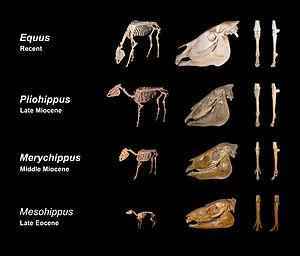
Représentation de l'évolution des équidés, composée en utilisant des squelettes des collections du Staatliches Museum für Naturkunde de Karlsruhe, en Allemagne. De gauche à droite: taille, changements biométriques dans le crâne, réduction du nombre d'orteils (pied avant gauche). Hauteur au garot Equus 1,5
En physique, la vitesse d'évolution d'une grandeur physique est la dérivée partielle de cette grandeur par rapport au temps. La vitesse d'évolution est à la dimension temps ce que le vecteur gradient est aux trois dimensions de l'espace.
Pliohippus est un genre d’équidé fossile du Miocène présent en Amérique du Nord, ancêtre fossile du cheval du Pliocène, il avait des doigts latéraux très réduits.
Le cheval est un grand mammifère herbivore et ongulé à sabot unique ; c'est l'une des espèces de la famille des Équidés, lesquelles ont évolué, au cours des derniers 45 à 55 millions d'années, à partir d'un petit mammifère possédant plusieurs doigts. À l'état naturel, les chevaux vivent en troupeaux, généralement sous la conduite d'un unique étalon reproducteur. Ils entretiennent des rapports sociaux et comptent sur leur vitesse pour échapper à leurs prédateurs. Dotés d'un bon sens de l'équilibre, d'un fort instinct de fuite et de grandes aptitudes de visualisation spatiale, ils possèdent un trait inhabituel dans le règne animal, étant capables d'entrer en sommeil léger tout en restant debout. Les femelles, nommées juments, mettent bas après onze mois de gestation un petit appelé poulain, capable de se lever et de courir peu de temps après sa naissance.